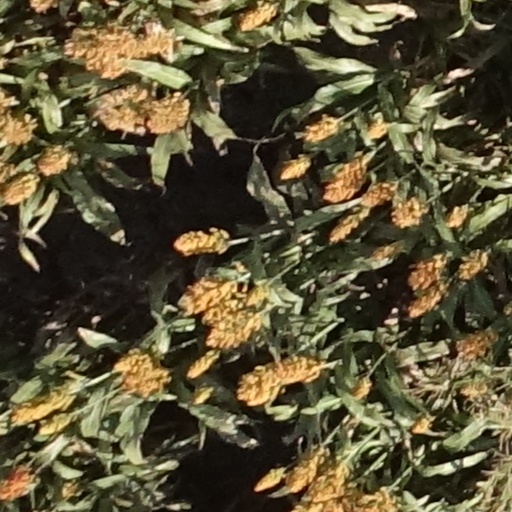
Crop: sorghum